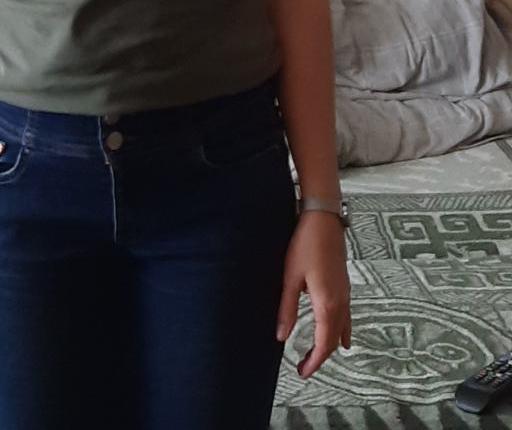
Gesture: no_gesture